Cusset

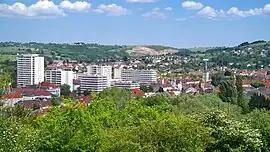
Cusset from Montbeton neighborhood

Cusset is a commune in the department of Allier, in the central French region of Auvergne. Situated in the foothills of the , the city is a suburb of Vichy and ranks fourth in population for the department.